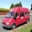
Label: bus